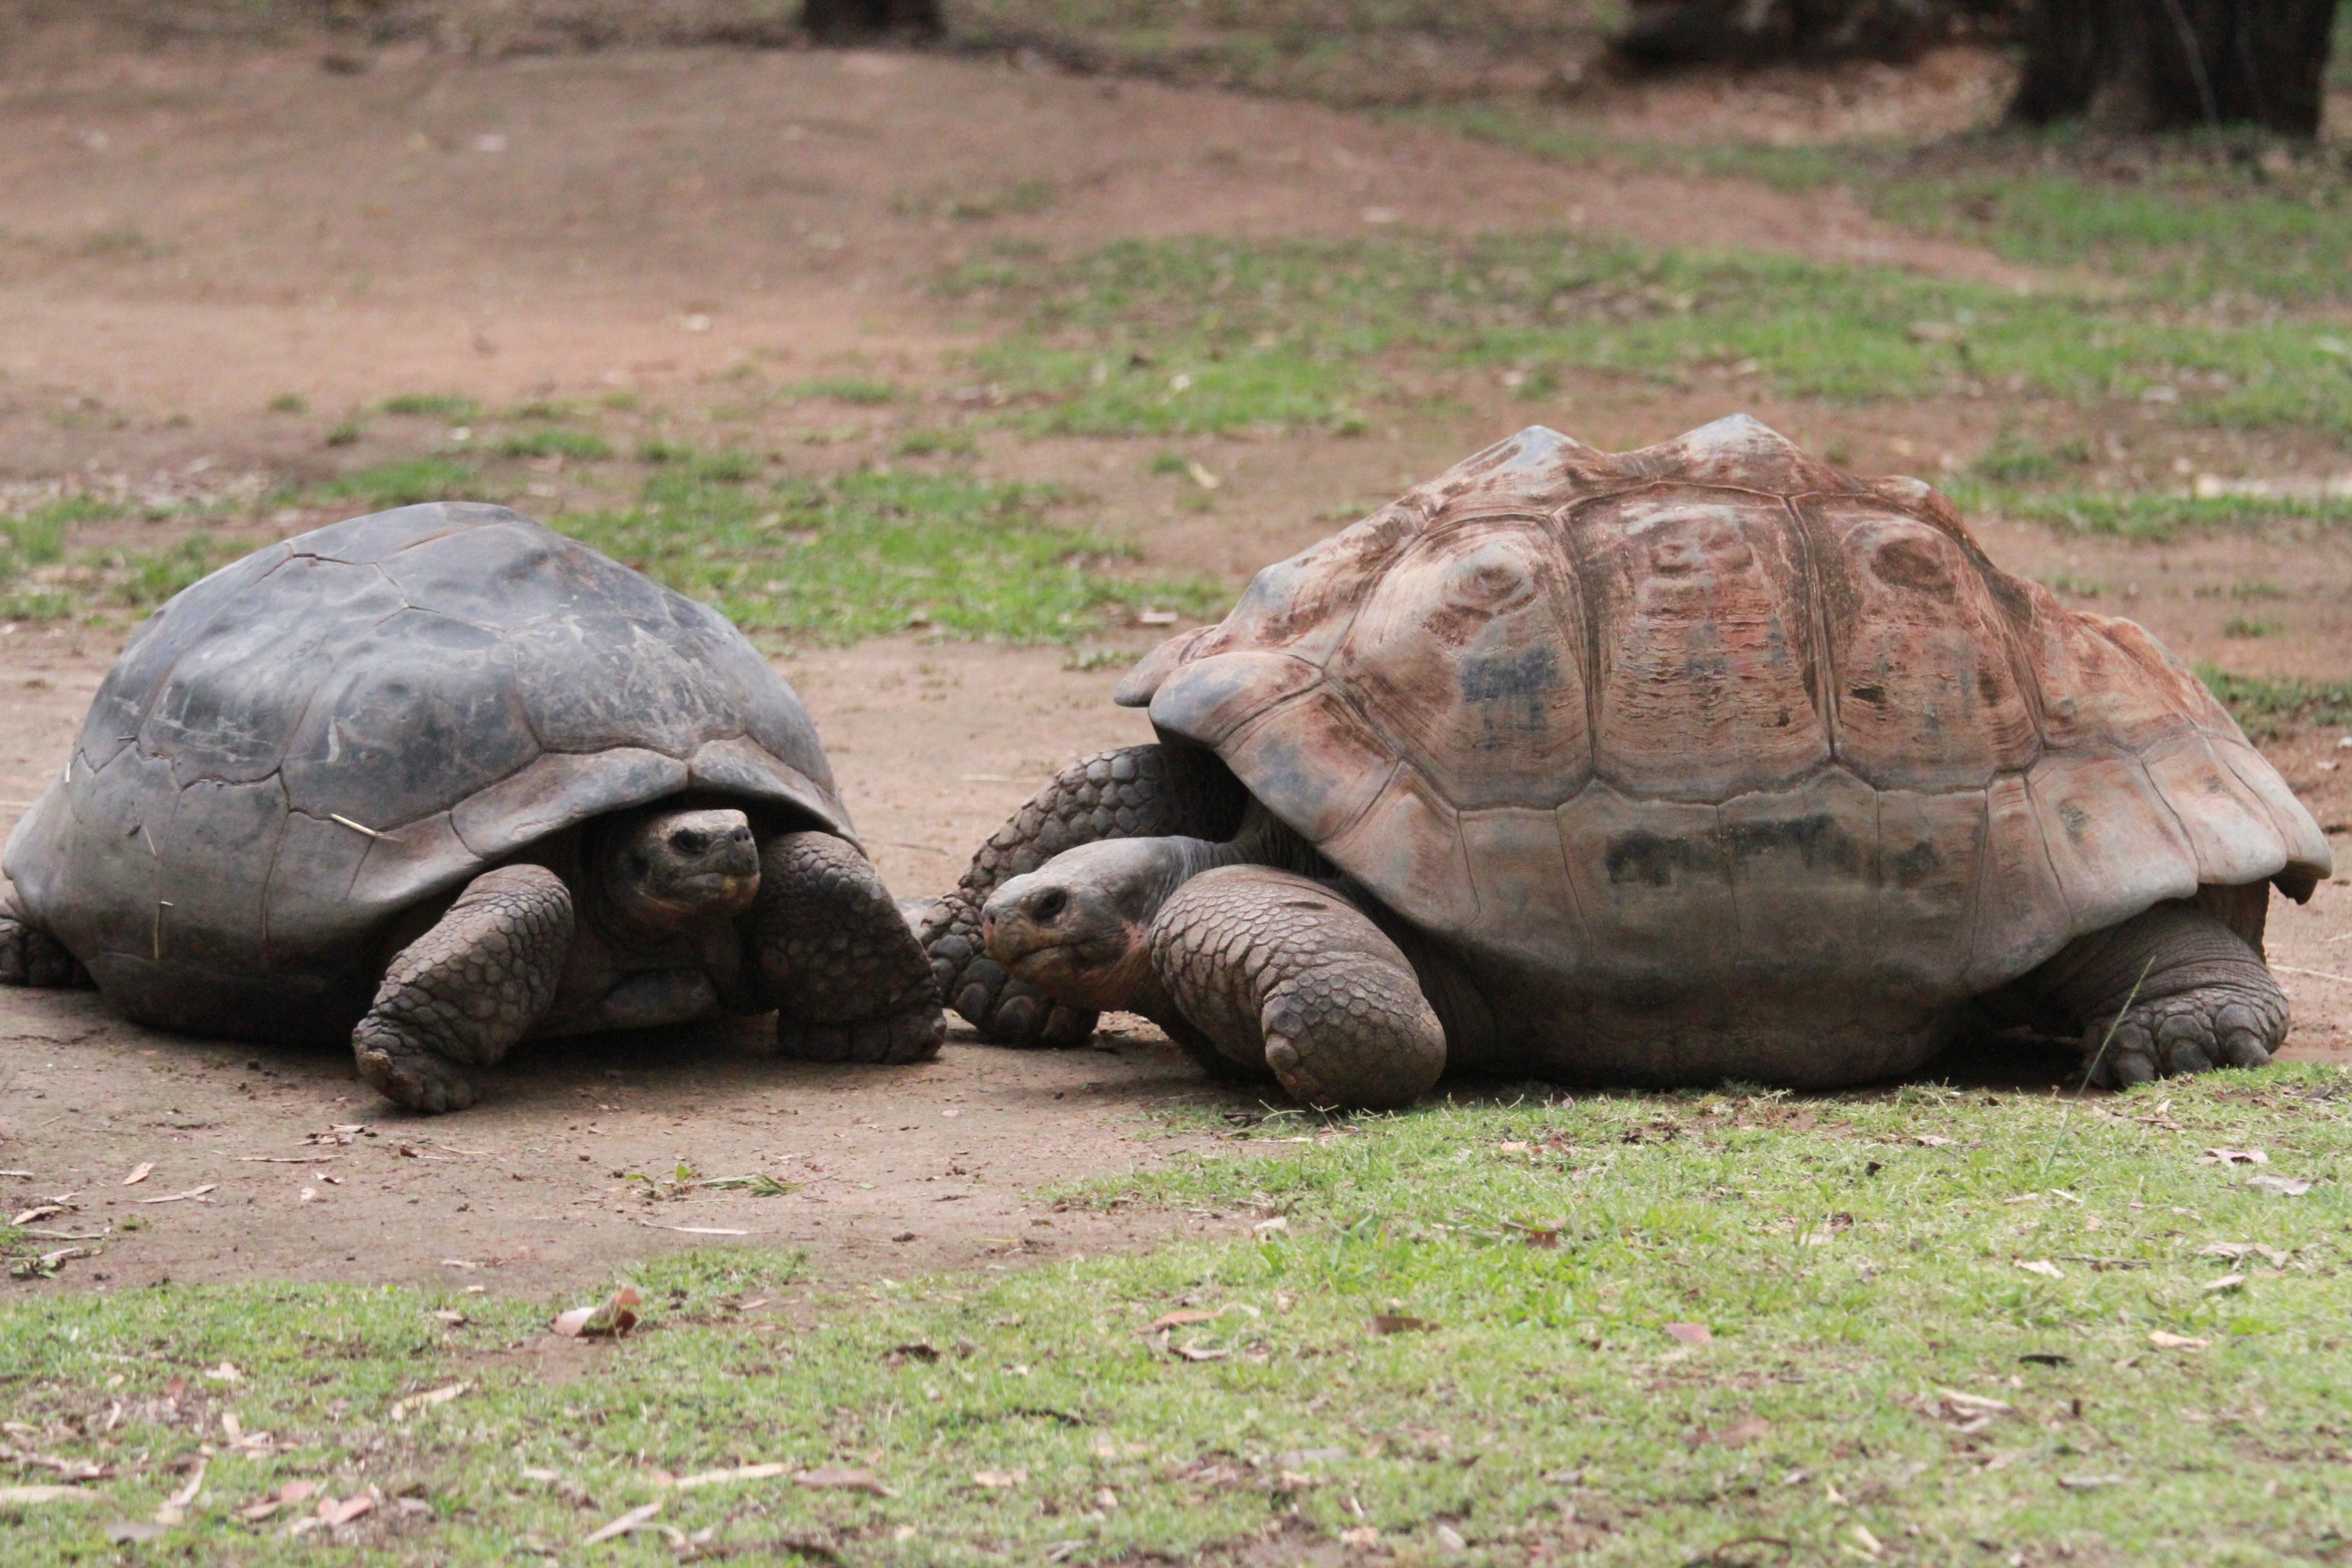
animal, wildlife, zoo, turtle, sea turtle, reptile, fauna, tortoise, vertebrate, giant, box turtle, loggerhead, emydidae